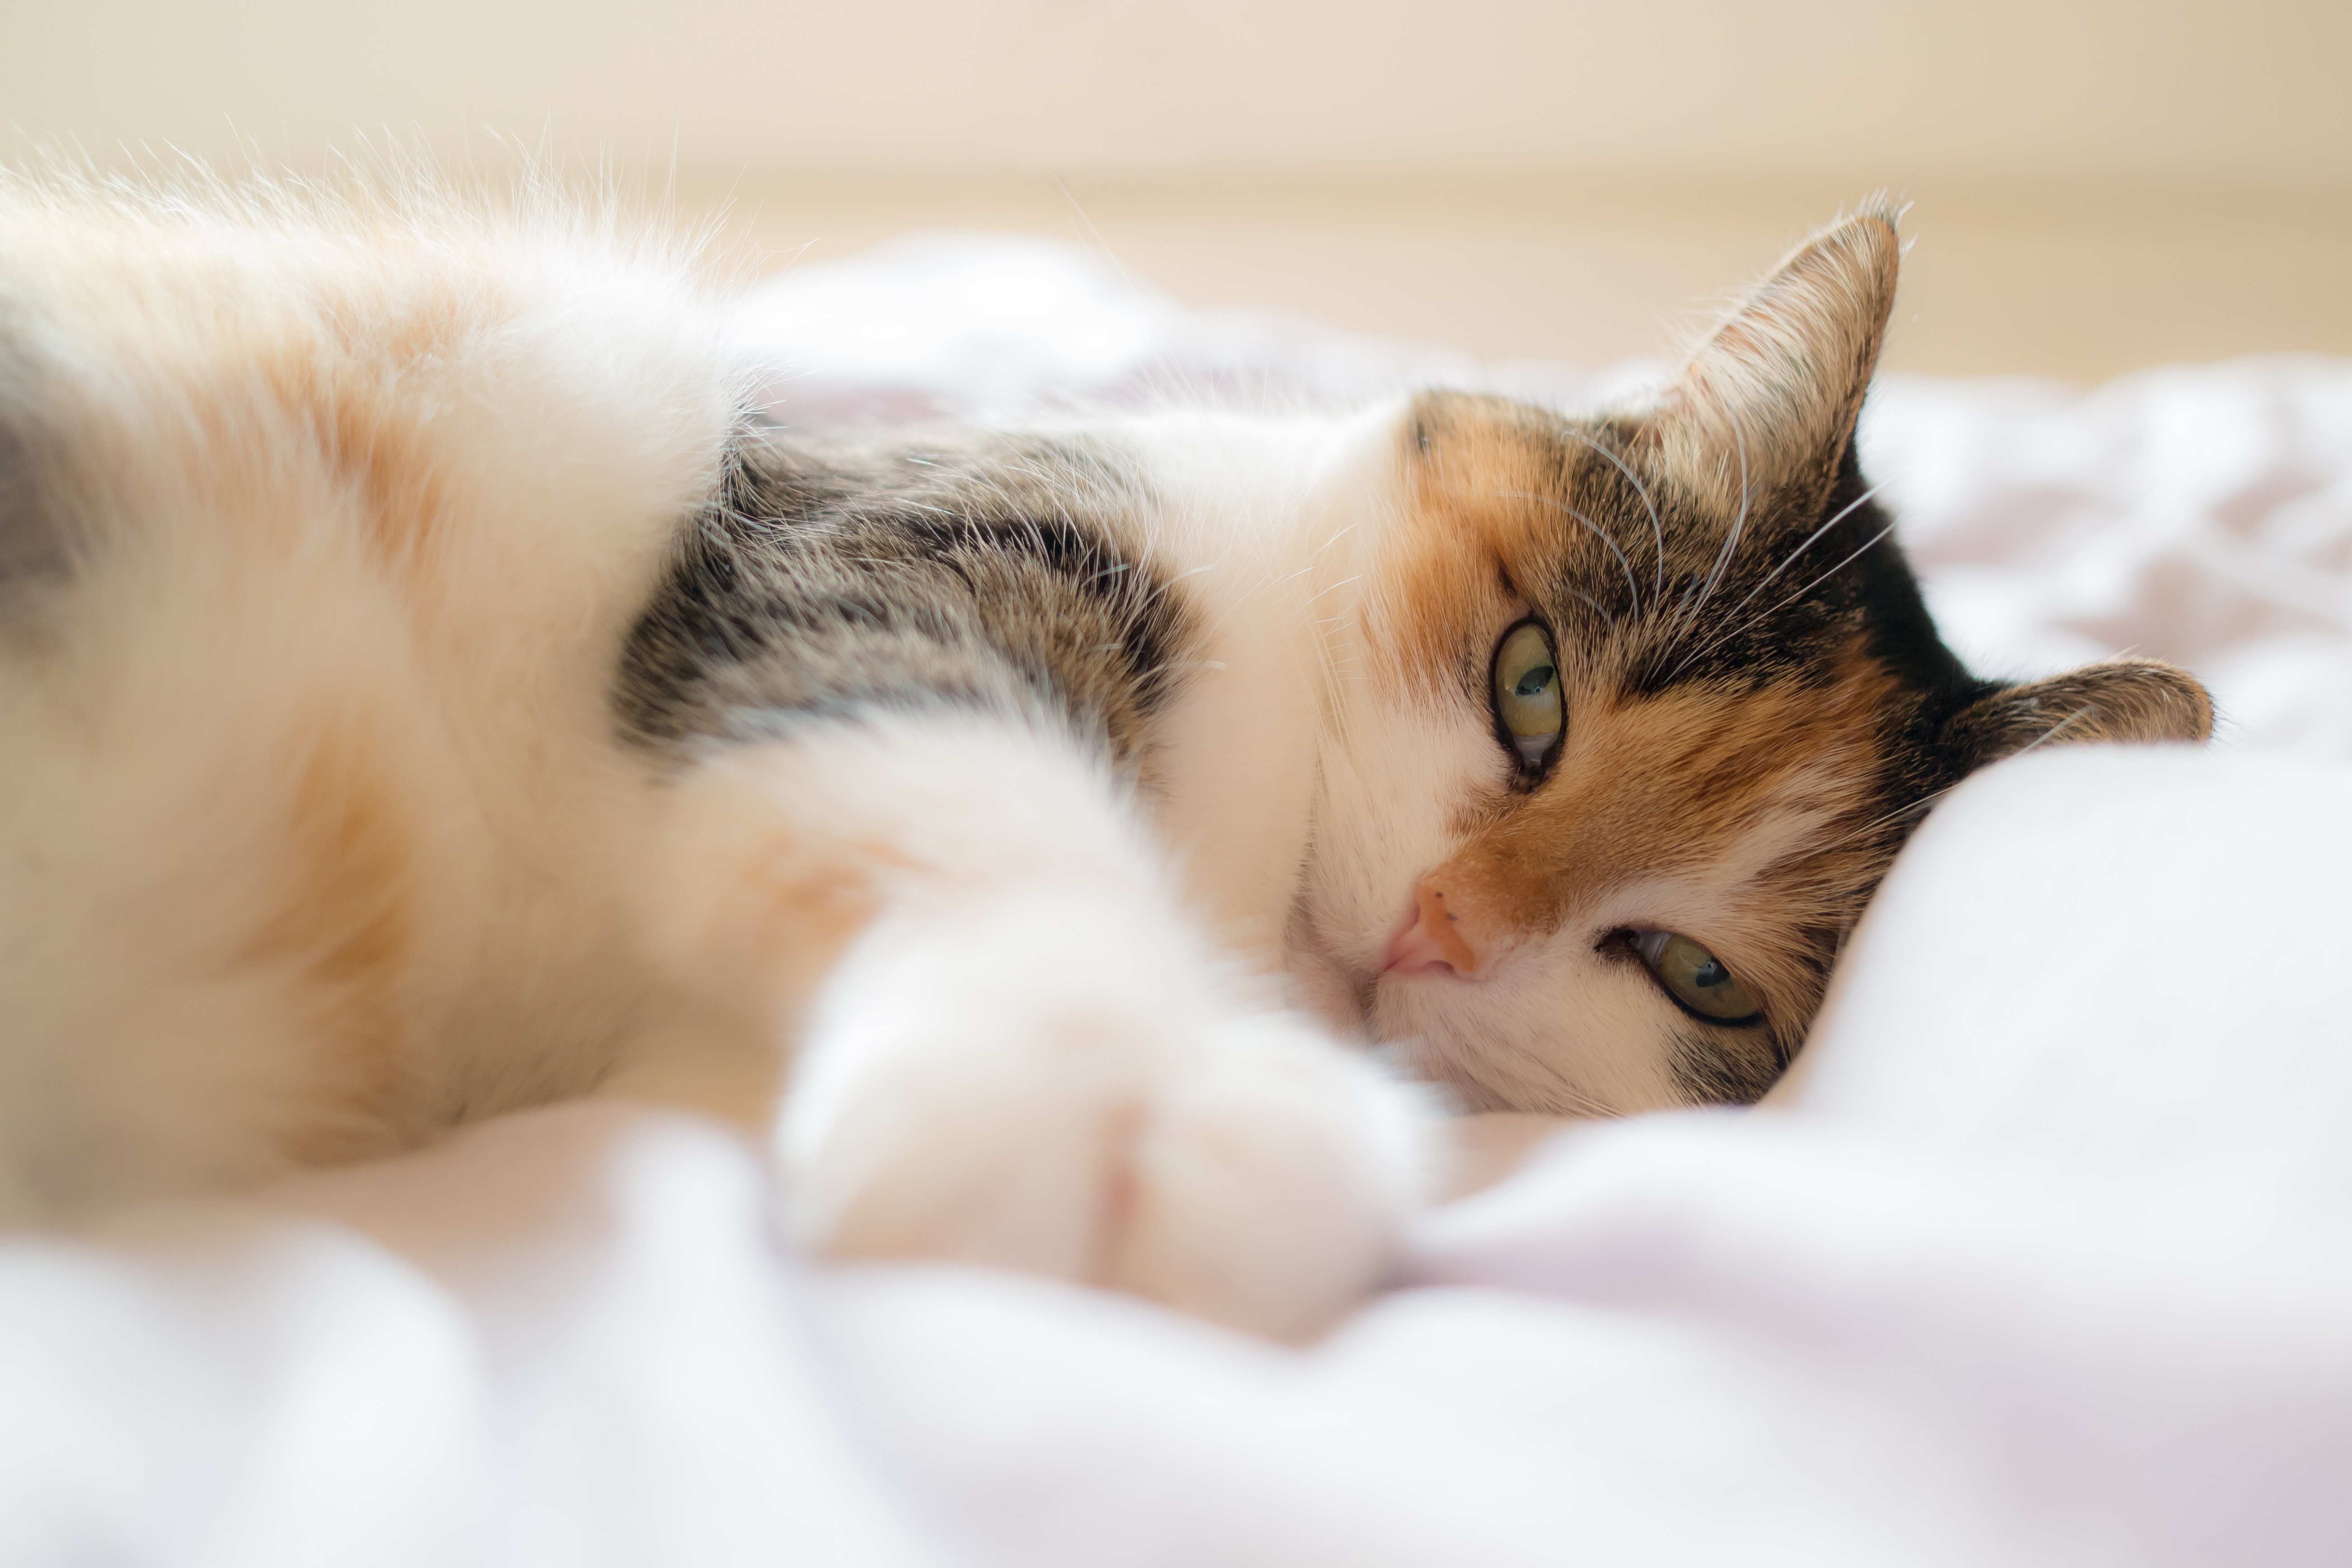
animal, pet, portrait, fluffy, kitten, cat, mammal, close, nap, close up, face, nose, eyes, whiskers, sleep, bed, adidas, head, skin, vertebrate, beauty, soft, mieze, cuddly, attention, seductive, domestic cat, animal portrait, concerns, lucky cat, vigilant, small to medium sized cats, cat like mammal